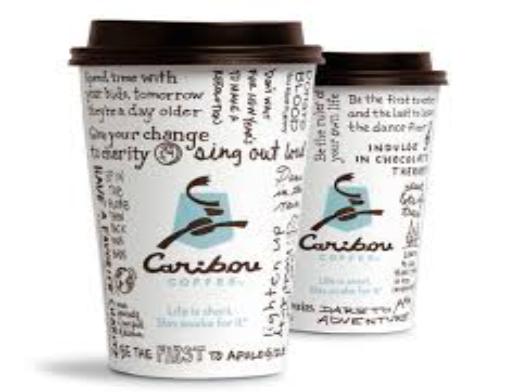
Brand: Caribou Coffee
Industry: Food